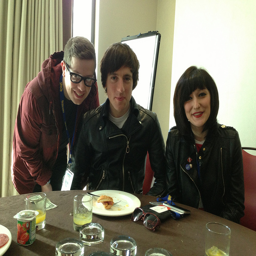
A group of people sitting around a wooden table.
Three people posing at an empty breakfast table
Two people sitting and one person standing smiling by a table.
Three friends pose for a picture while dining.
Three people are at a table and two, a man and woman, wear leather black jackets.